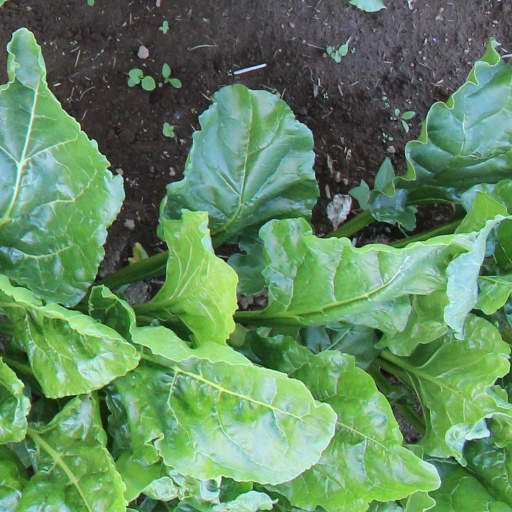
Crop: sugar beet